Soviet Navy

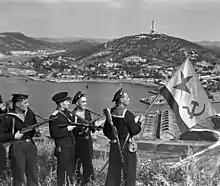
Pacific Fleet marines of the Soviet Navy hoisting the Soviet naval ensign in Port Arthur, on 1 October 1945

In various stages of completion were another 219 vessels including 3 battleships, 2 heavy and 7 light cruisers, 45 destroyers, and 91 submarines.